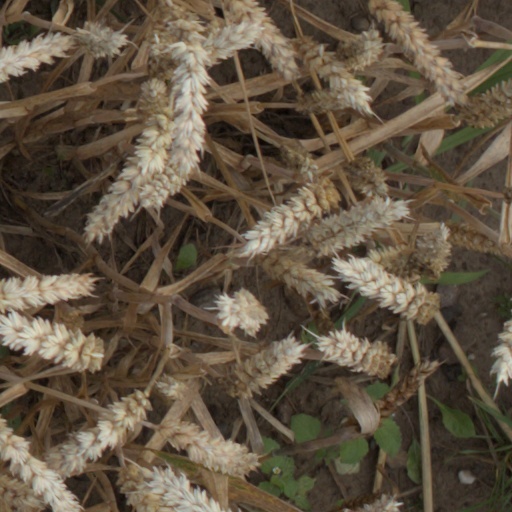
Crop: wheat